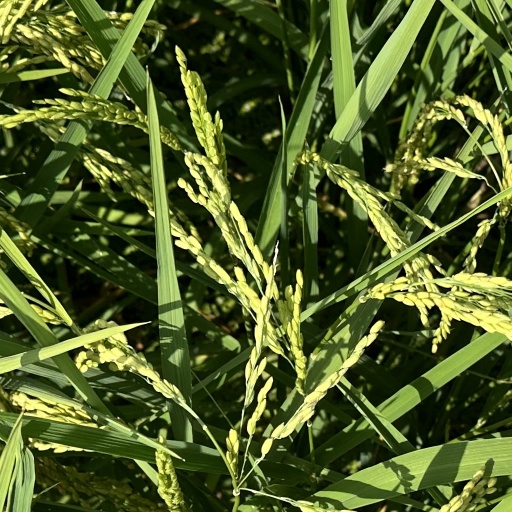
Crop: rice